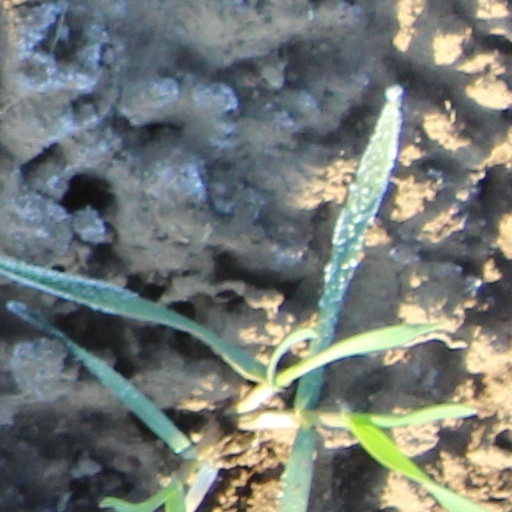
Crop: wheat